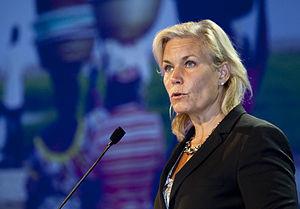
Le Conseil nordique comprend un président et un vice-président, ainsi qu'un secrétariat dirigé par un secrétaire général.
Anna Gunilla Carlsson, née le 11 mai 1963, est une femme politique suédoise.